Condes, Haute-Marne

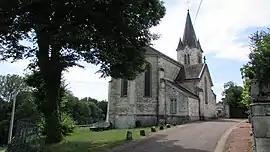
The church in Condes

Condes is a commune in the Haute-Marne department in north-eastern France.